Circular breathing

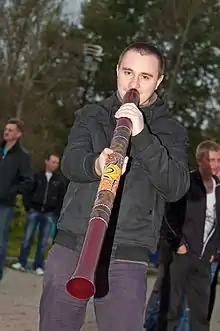
A man playing the didgeridoo

It is used extensively in playing the Eastern zurna, the Mongolian limbe, the Tibetan gyaling, the Sardinian launeddas, the Greek aulos, the Egyptian arghul, the Australian didgeridoo, the Basque alboka, many traditional oboes and flutes of Asia and the Middle East, and the saluang, a traditional bamboo flute from Minangkabau ethnic, West Sumatra, Indonesia. Some jazz and classical wind and brass players also use some form of circular breathing.